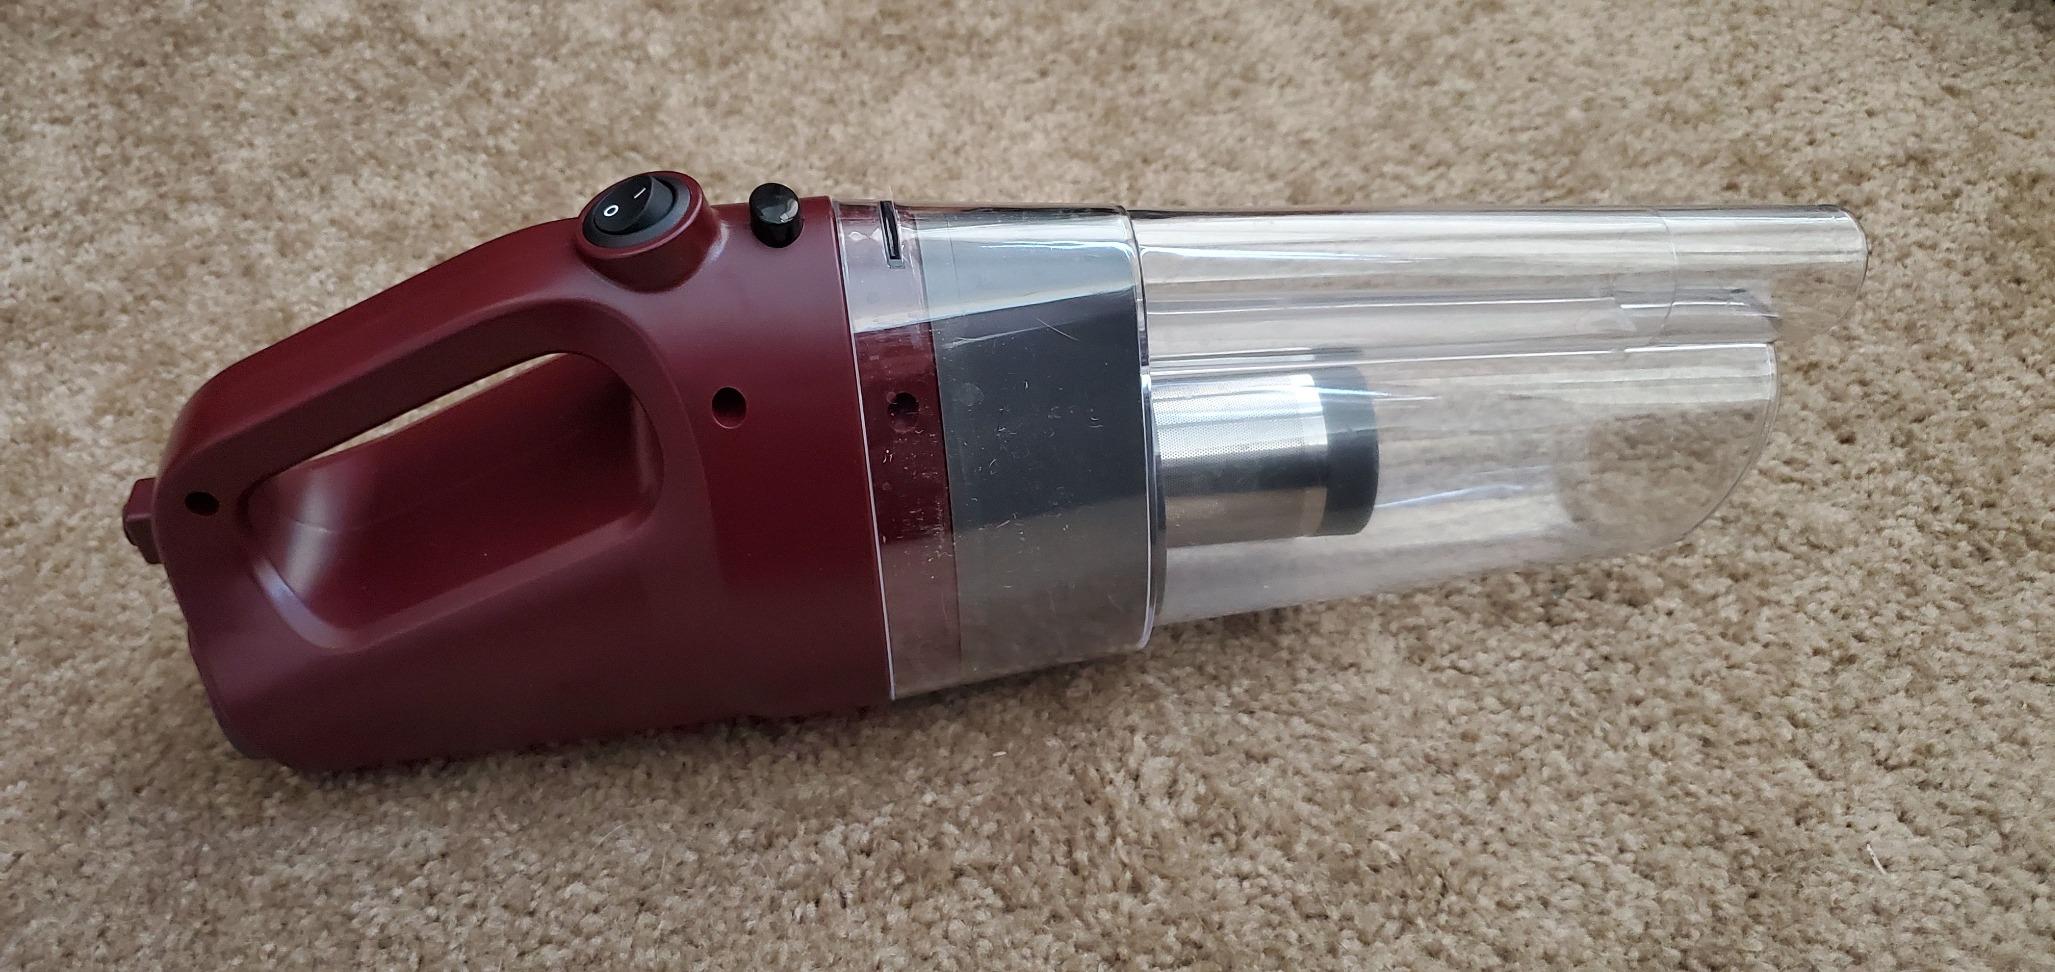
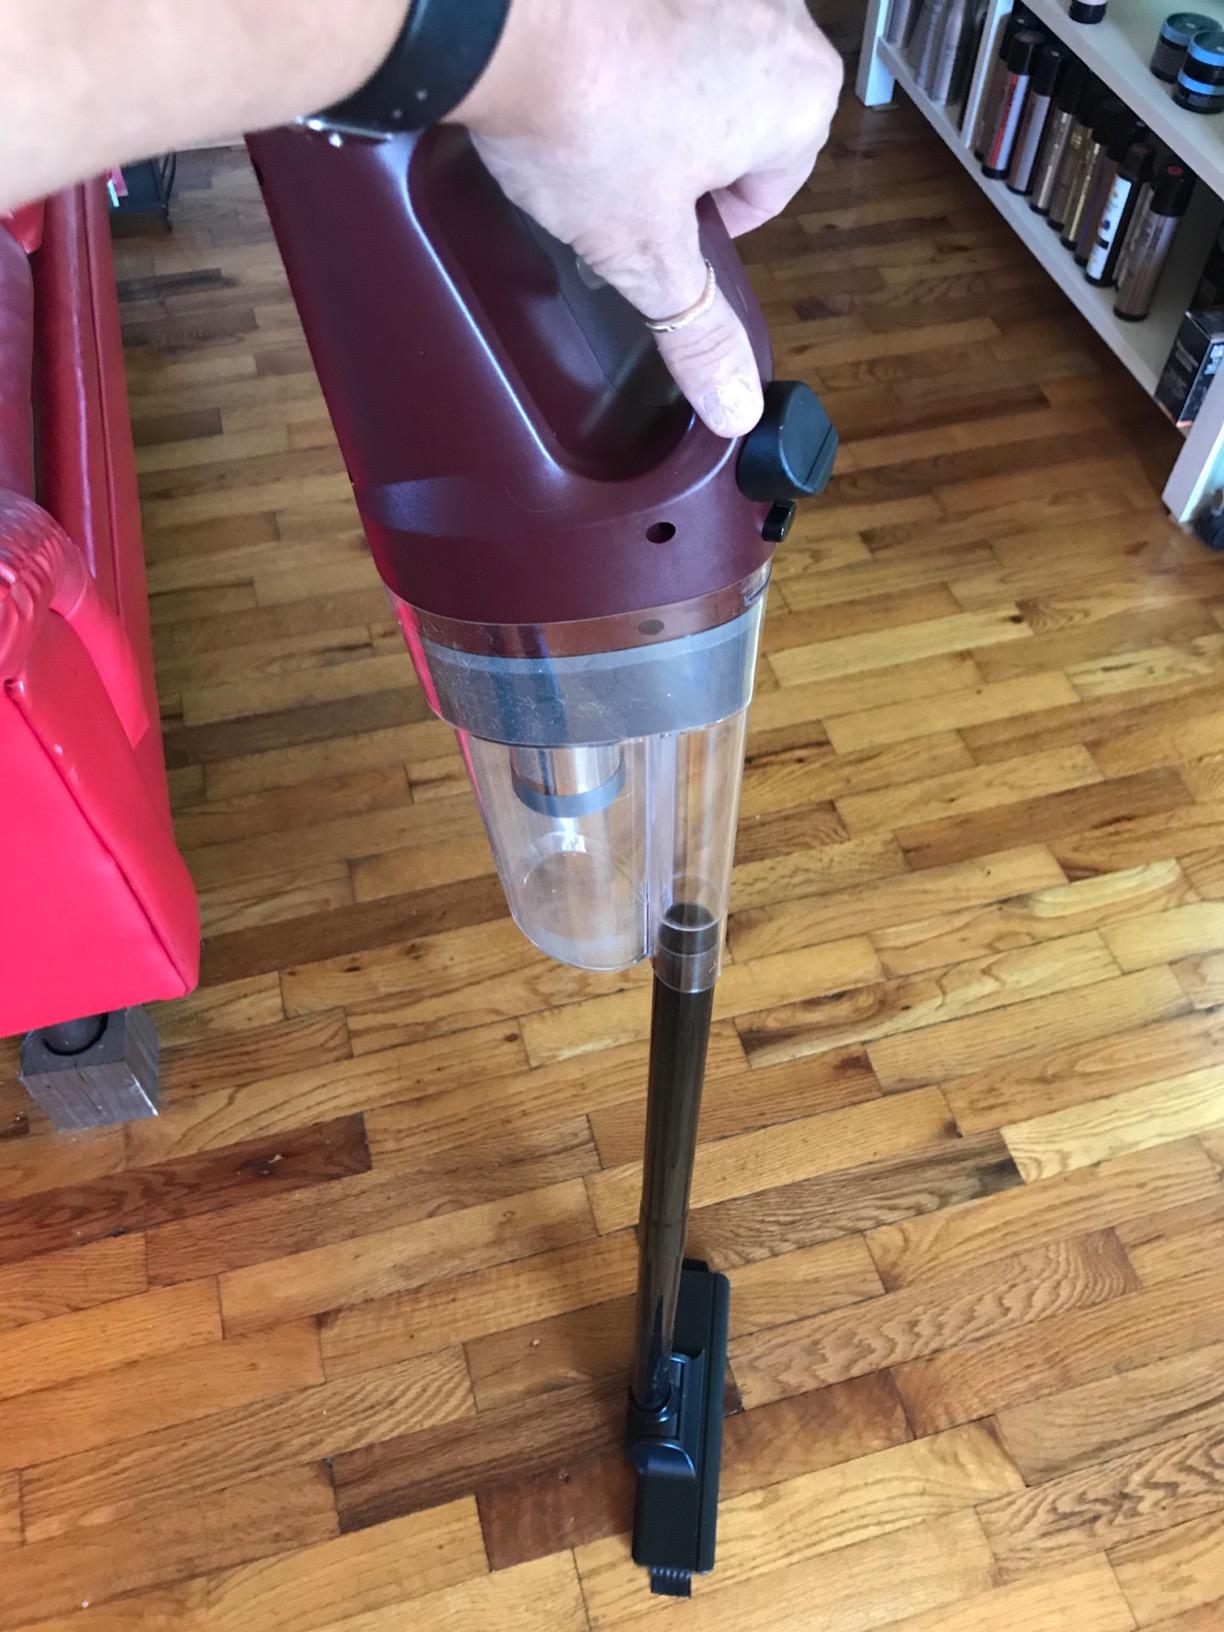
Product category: items_vacuum
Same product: yes